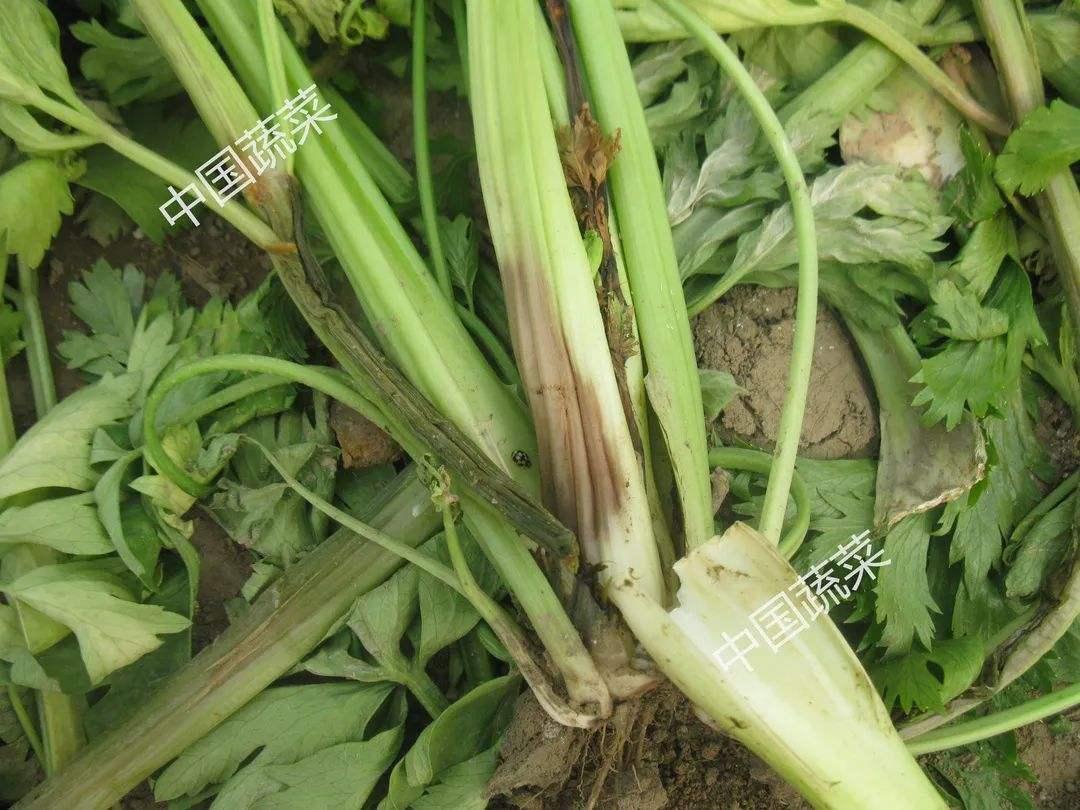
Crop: unknown
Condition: celery_early_blight